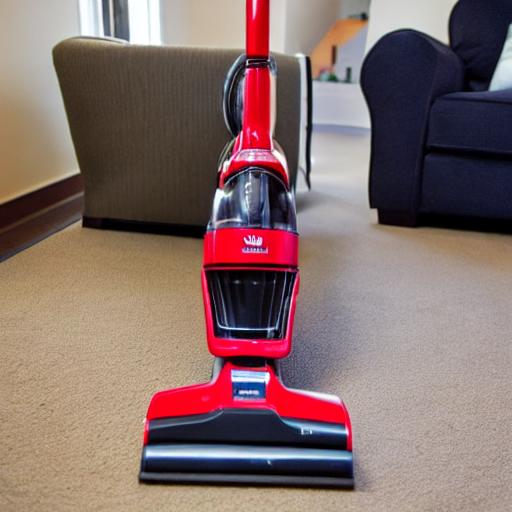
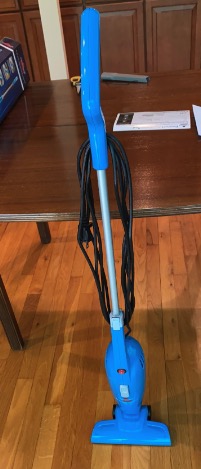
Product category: items_vacuum
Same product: no